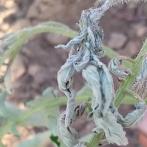
Crop: Tomato
Condition: bacterial-floundering-d